Livingston Island

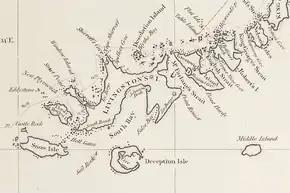
Livingston on George Powell's 1822 chart; the track is that of his sloop "Dove" in November 1821

One year later, the Russians had circumnavigated Antarctica and arrived in the South Shetlands region. On 6 February 1821 they approached Livingston Island and observed eight British and American ships off Byers Peninsula. While sailing between Deception and Livingston, Bellingshausen met with American sealer Nathaniel Palmer, yet another pioneer of Antarctic exploration who is alleged to have sighted the mainland himself during the previous November. Palmer informed the Russians that seal hunting in the area was going at full steam, with Smith alone having taken 60,000 seal skins. The Antarctic sealing industry south of 60°S was initiated in the 1819/20 summer season by the early voyage of Joseph Herring (ship's mate during Smith's first visit) who stepped ashore in Hersilia Cove, Rugged Island on Christmas Day of 1819, followed by James Sheffield (with second mate, a 20-year-old Nathaniel Palmer), James Weddell, and possibly Carlos Timblón from Buenos Aires.